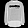
Label: Pullover